Australian Jews

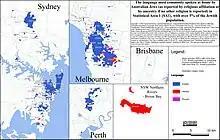
The language most commonly spoken at home by Australian Jews (as reported by religious affiliation or by ancestry if no other religion is reported), by Statistical Areas 1 (SA1) with over 5% of the Jewish population.

The vast majority of Jews speak English; indeed, three-quarters (75.1%) speak no other language, and of the remainder, 16.9% speak English 'Very well' and 5.0% speak it 'Well'. Nevertheless, many Jews do not speak English at home (26,242 people), and, of these, the most common non-English language spoken in Jewish homes was Russian, spoken by an estimated 9,964 people. However, Hebrew is likely to become the most common non-English language spoken at home in the future (if this is not already the case) with an estimated 9,543 Jewish people speaking it at home. The number of Hebrew speakers increased by 23.6% from 2006 to 2011 and the number of French speakers increased by 12.7%. Yet non-English languages are becoming rarer overall; excluding Hebrew, the number of non-English speakers decreased by 8.3% since 2006, most likely due to the passing of older Holocaust survivors and other Jewish refugees from Nazi-occupied Europe.